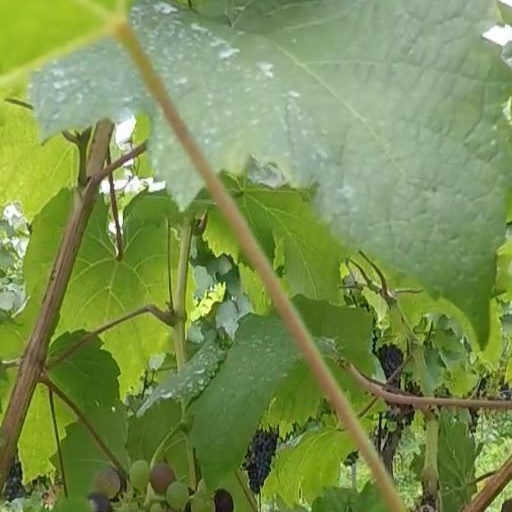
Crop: grape